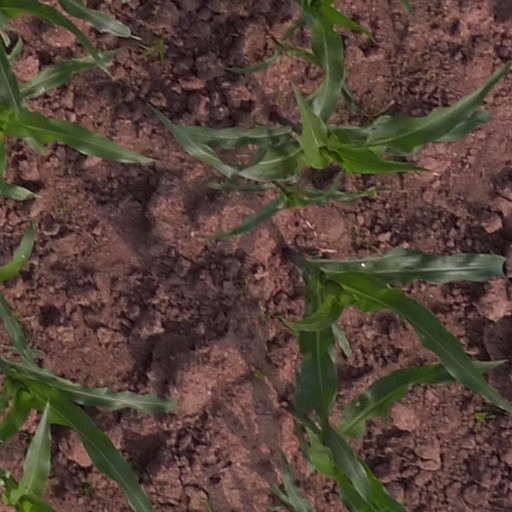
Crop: maize; corn